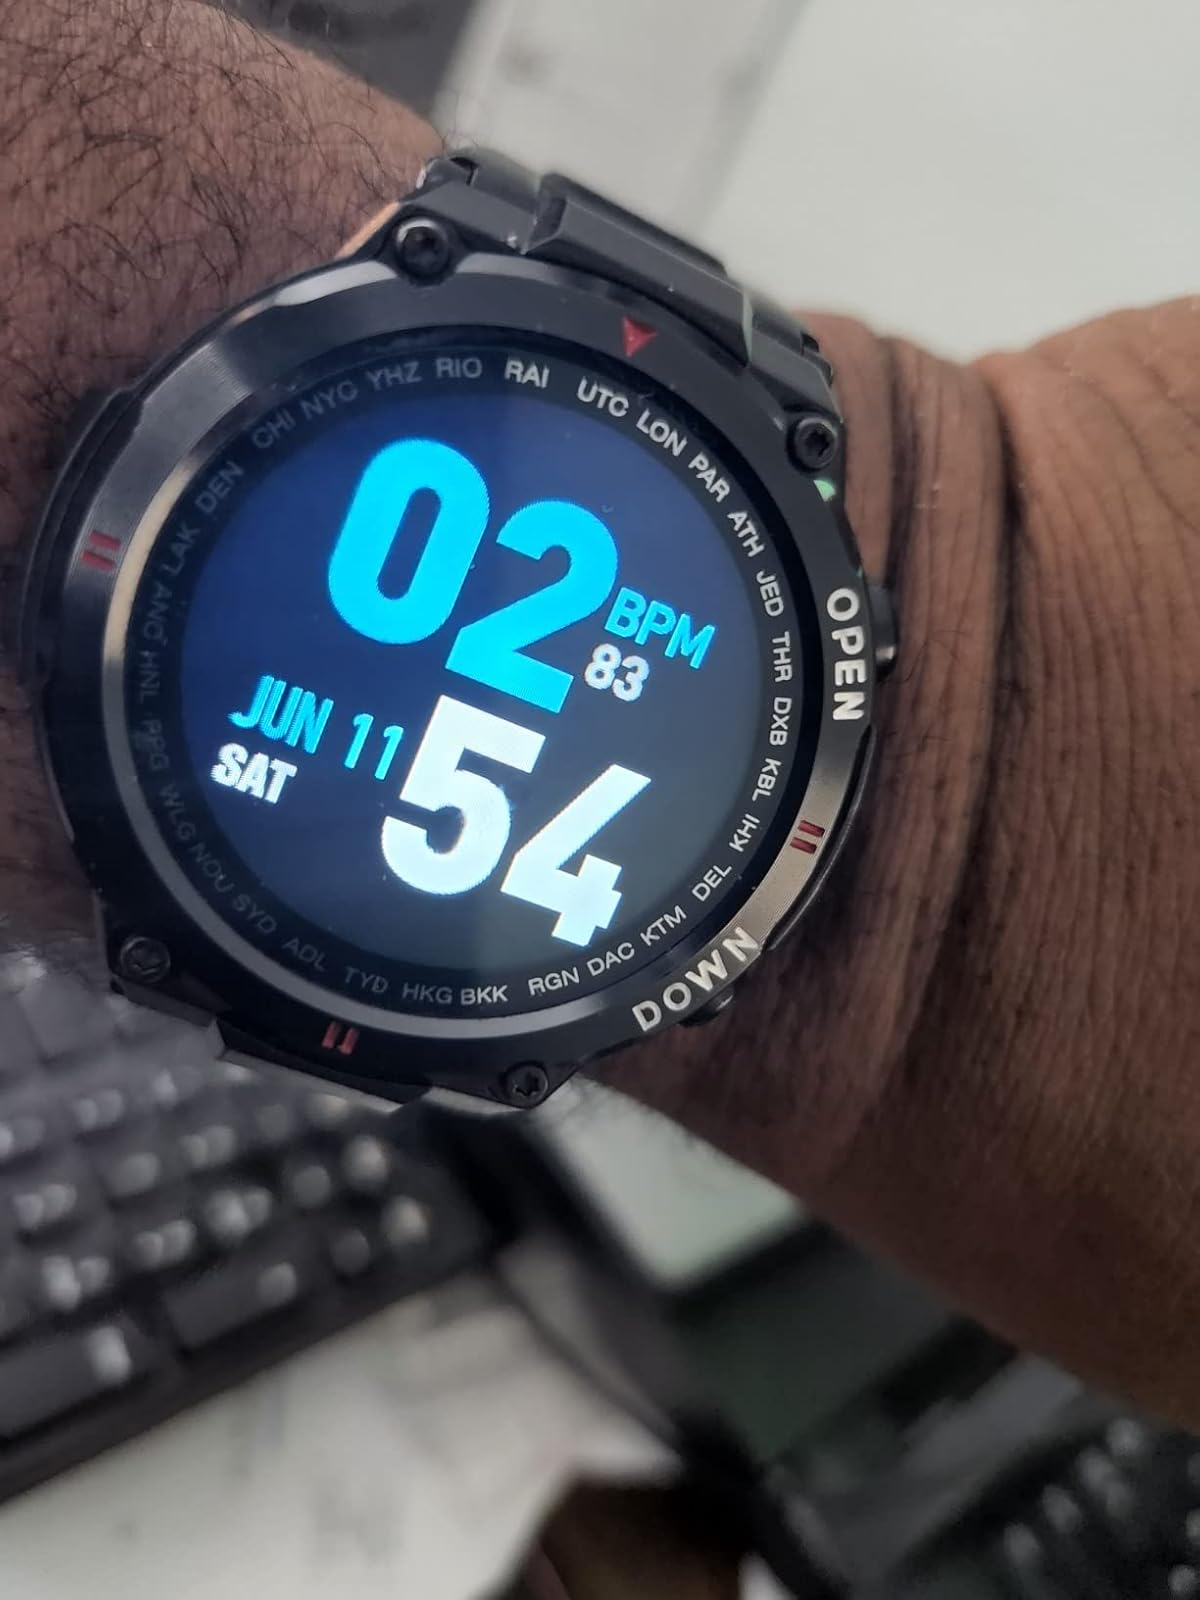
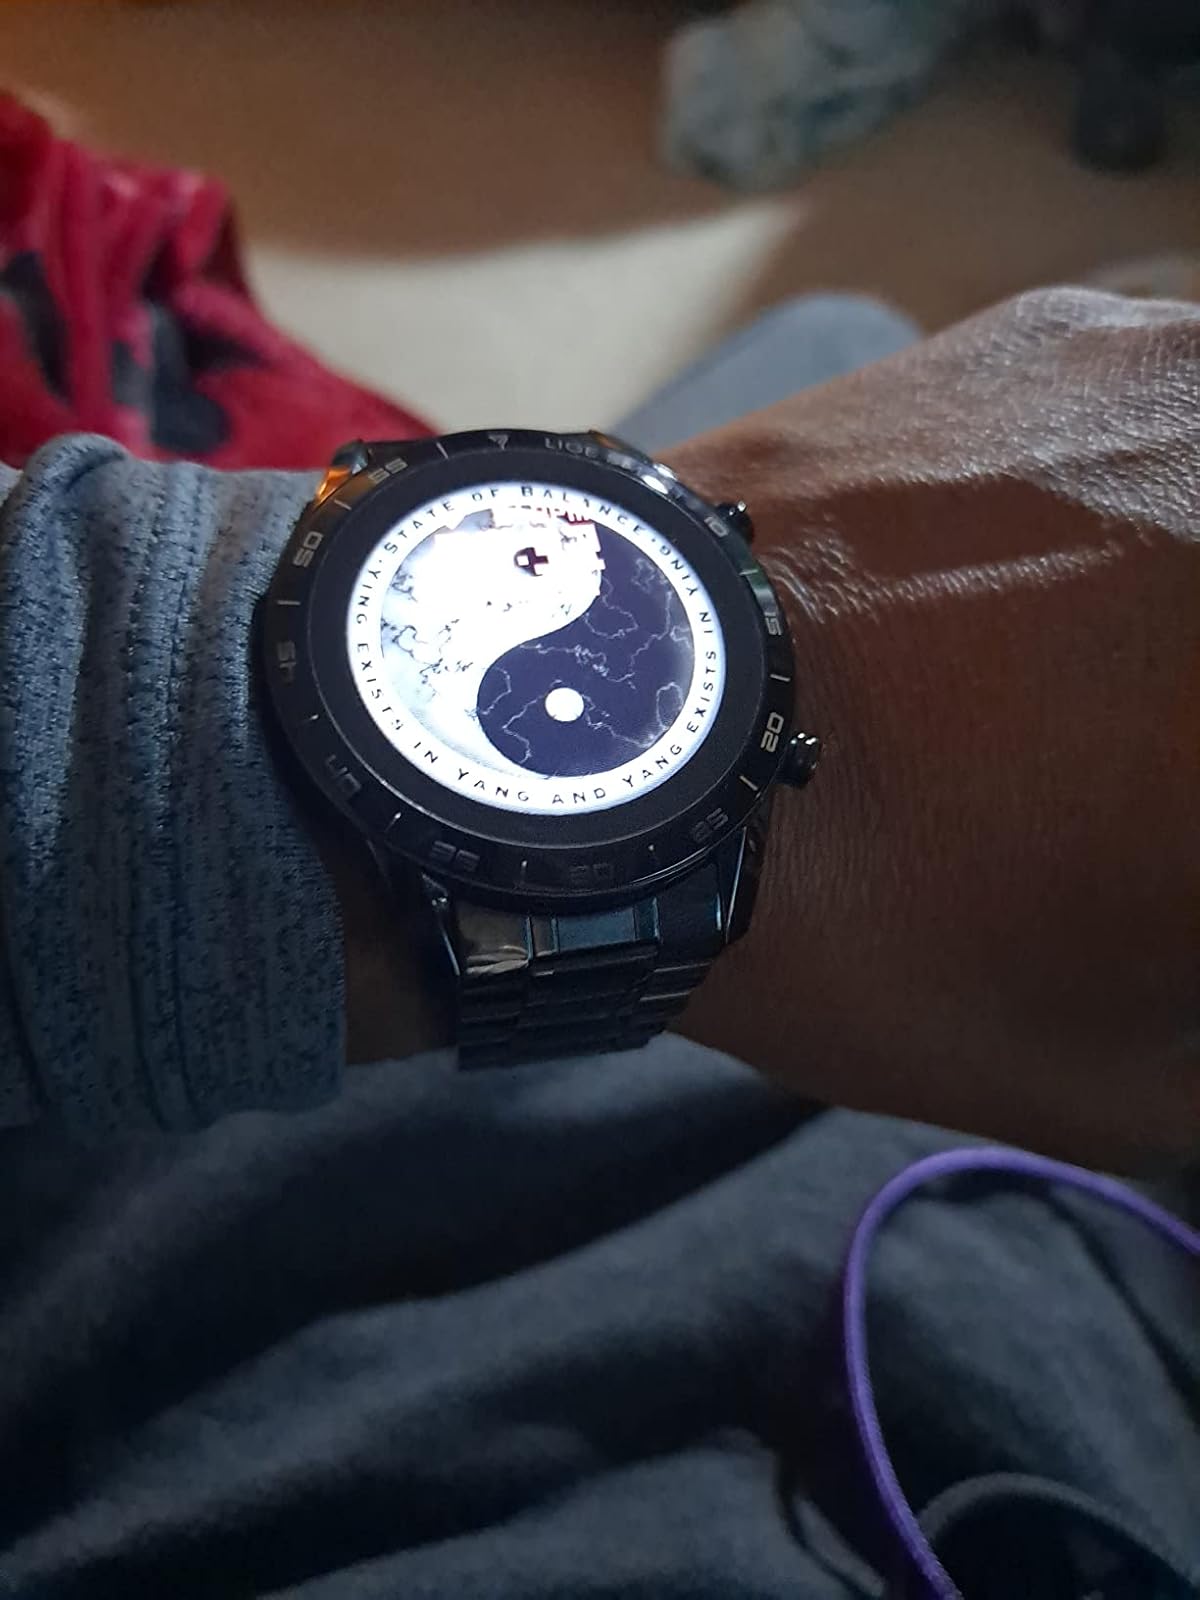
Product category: smartwatch
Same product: no